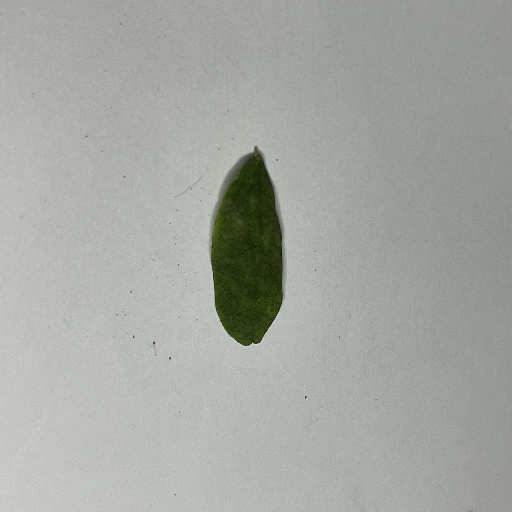
Species: Sojina
Leaf condition: Bacterial Spot